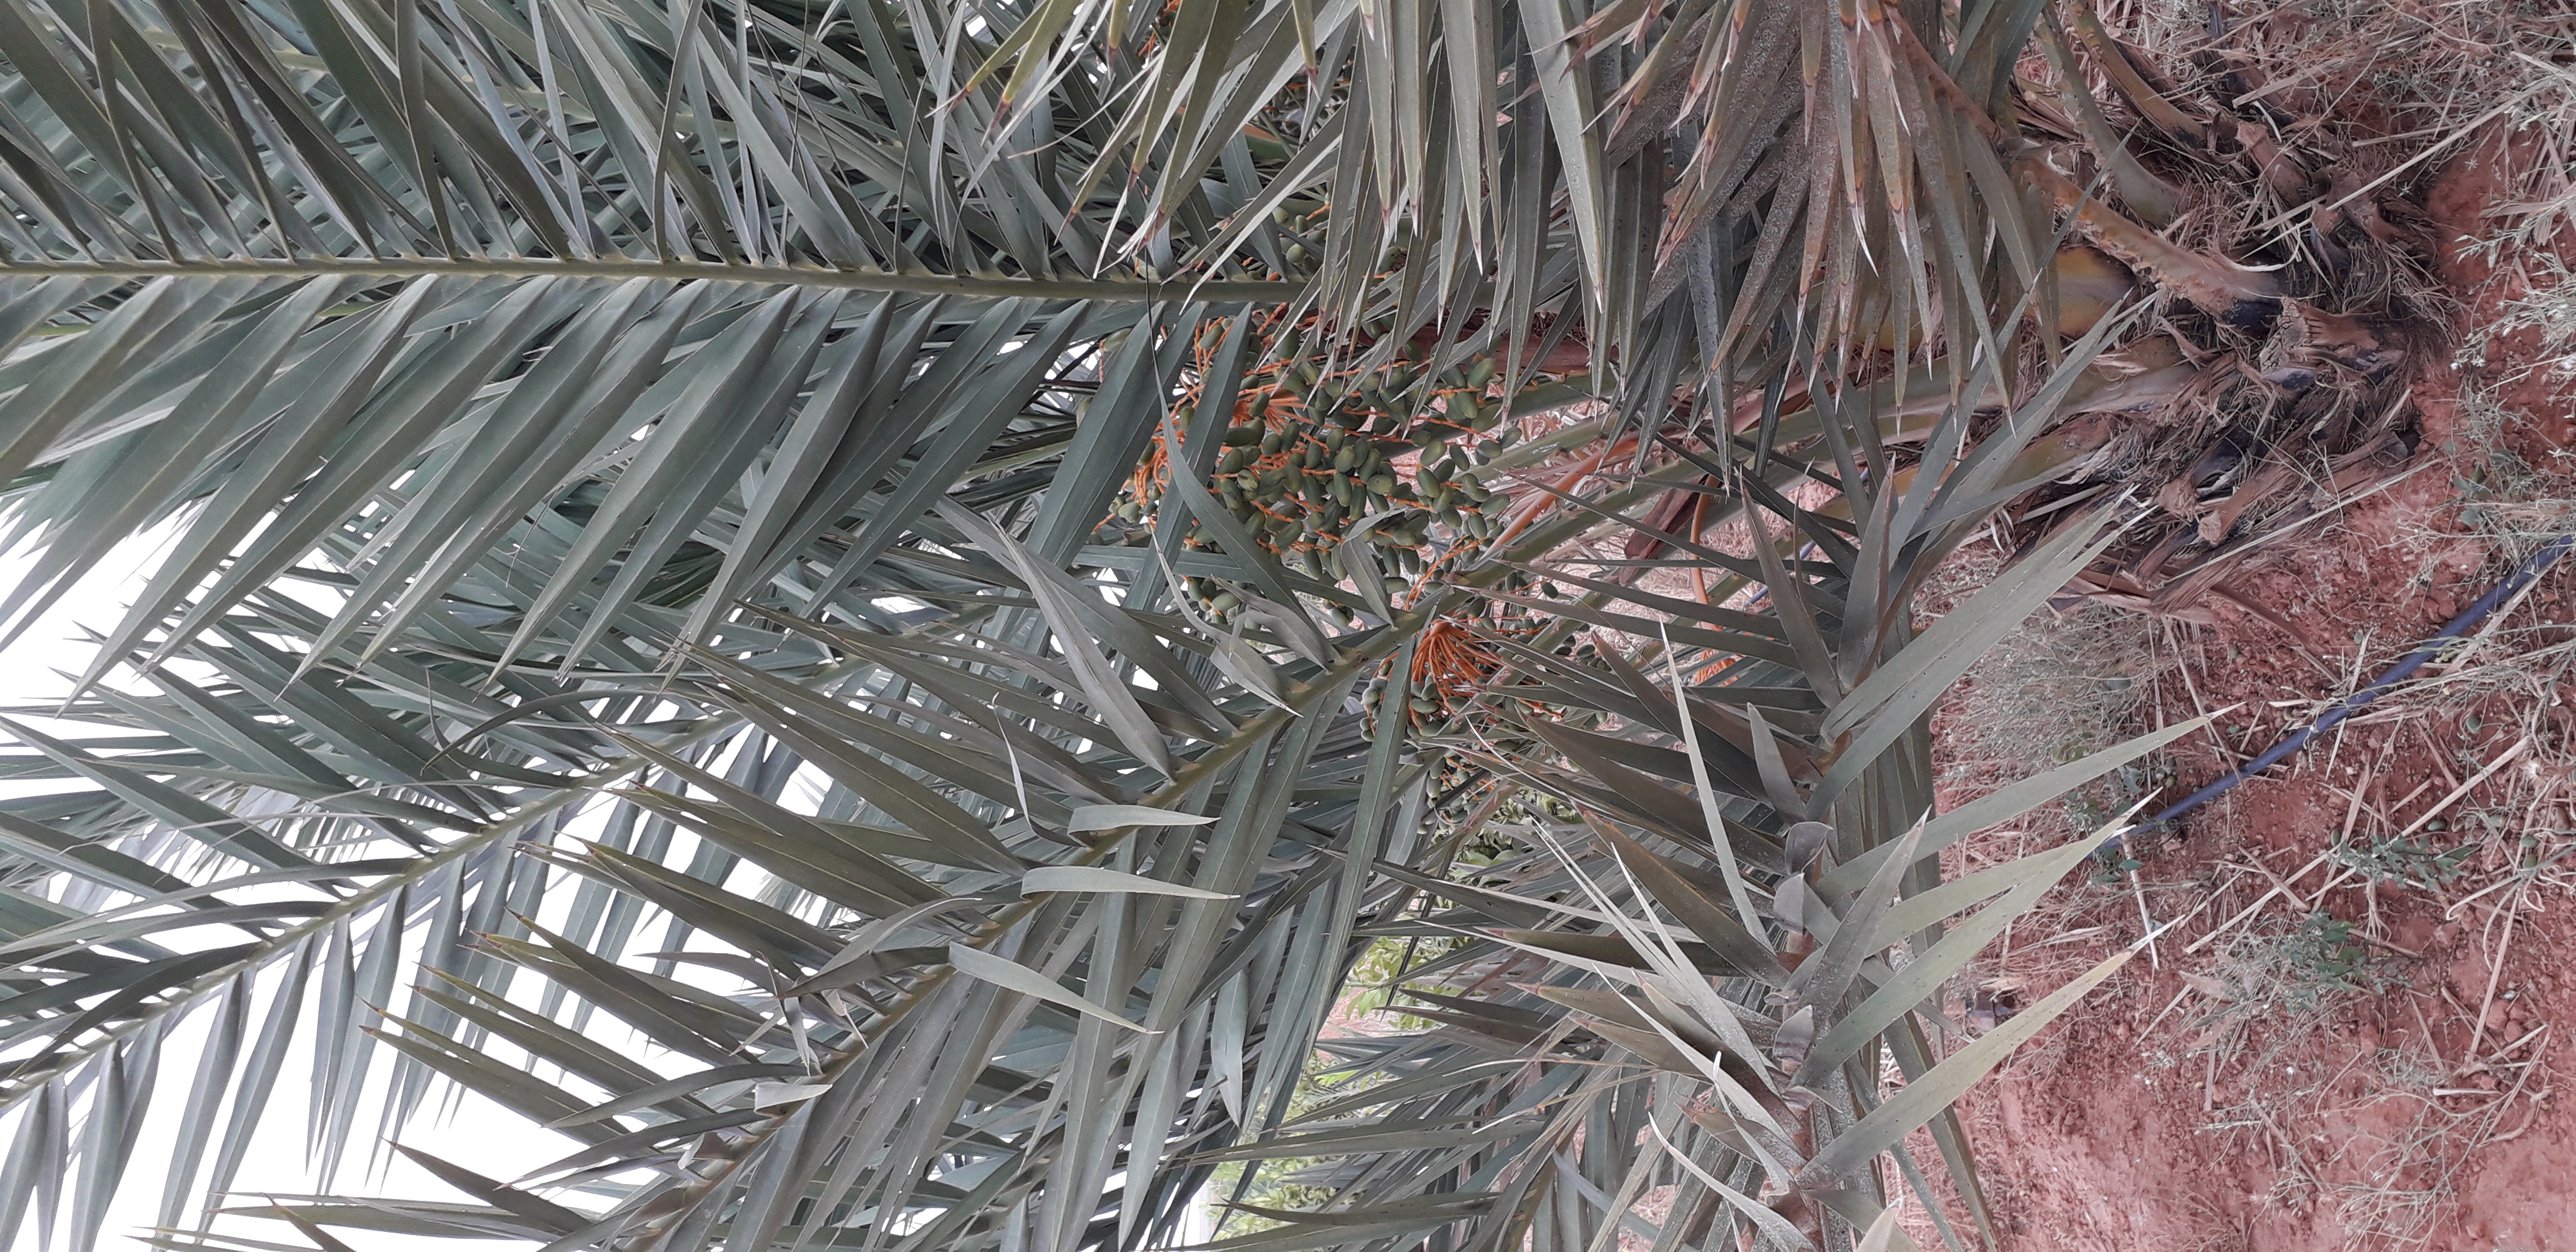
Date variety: kholt